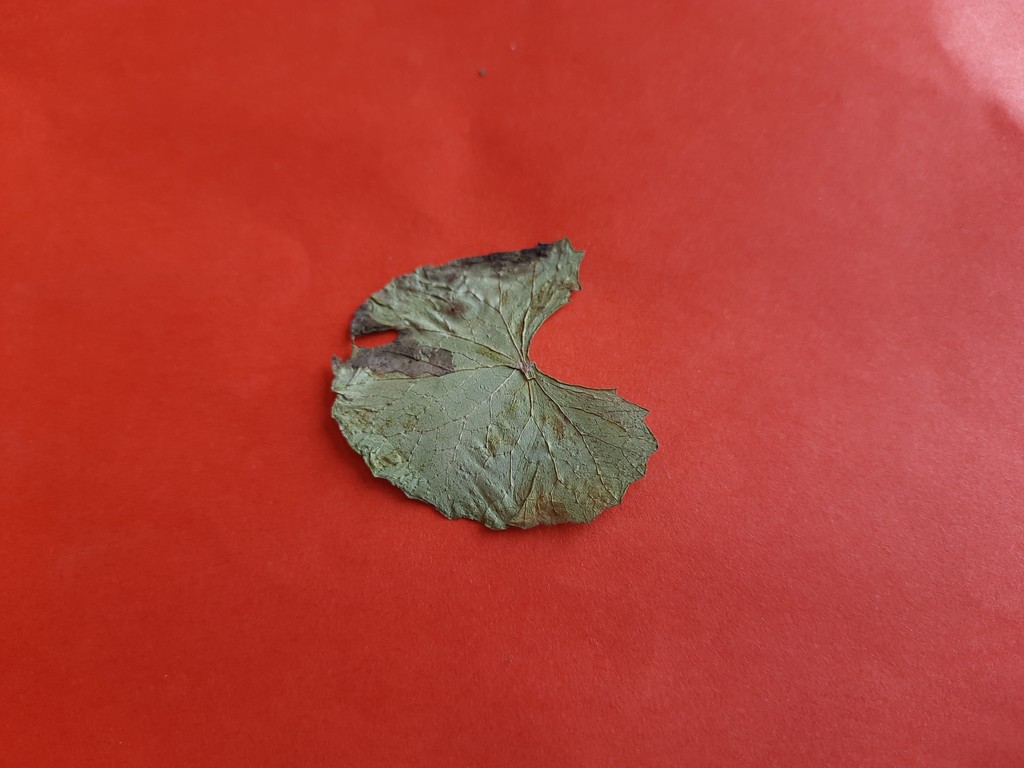
Label: Dried